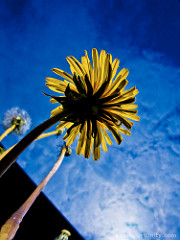
Flower: dandelion